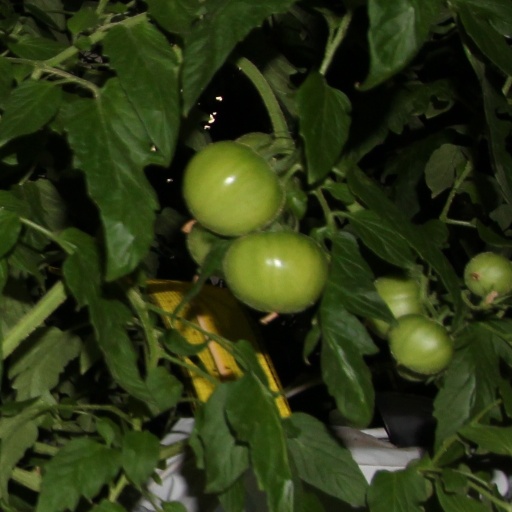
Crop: tomato